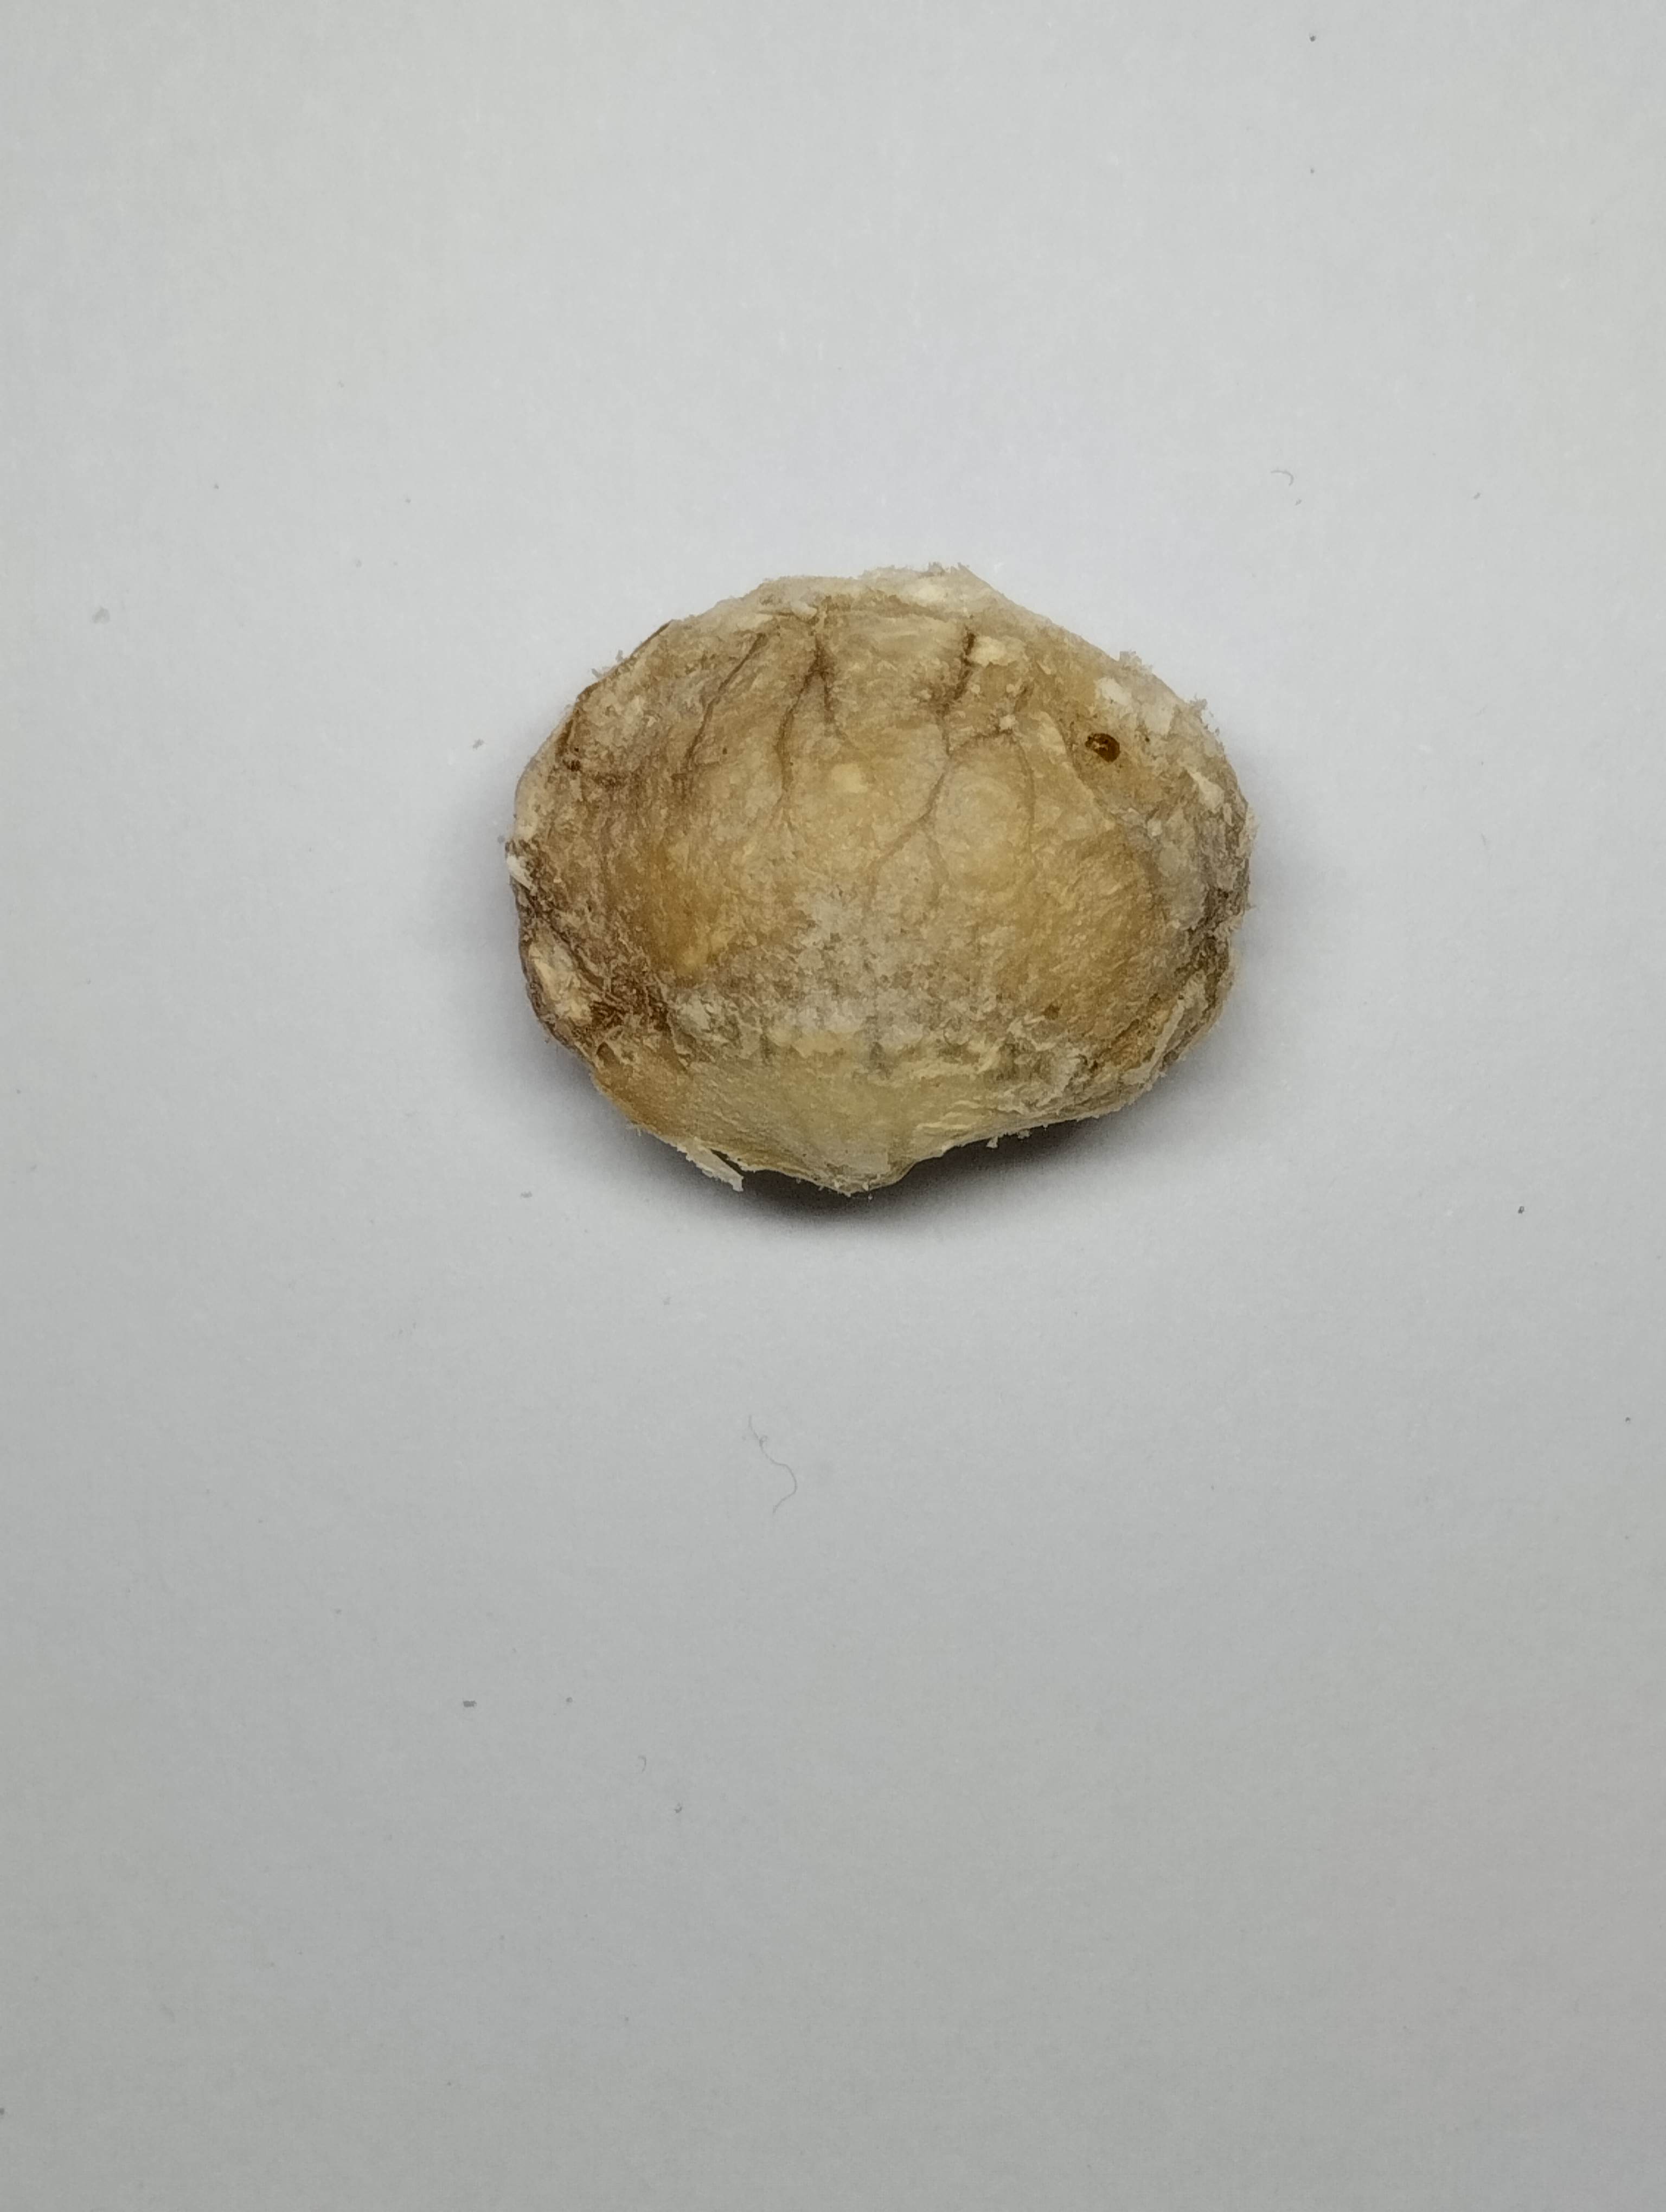
Label: rusak (damaged seed)